Filmindia

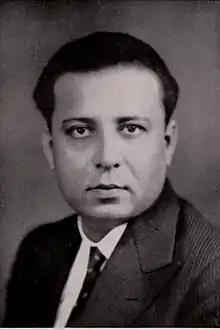
Baburao Patel (1904–1982) from "filmindia" January 1938

The first film periodical "exclusively devoted to cinema" was established in India in 1924, with the Gujarati magazine "Mouj Majah" by J. K. Dwivedi. Its success began a trend with the Bengali language "Bioscope", published by Shailjananda Mukherjee in 1930, "Filmland" an English language weekly published from Bengal since 1930, and the Hindi "Chitrapat" in 1934, by Hrishamcharan Jain from Delhi.